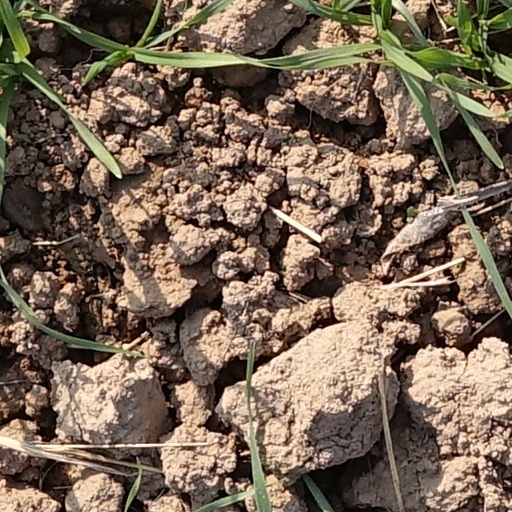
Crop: wheat